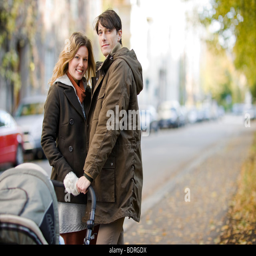
a couple taking a walk with their baby